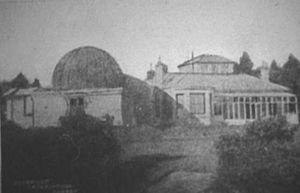
L'observatoire Isaac-Roberts est un observatoire, situé dans la résidence privée de l'astronome Britannique Isaac Roberts, à Crowborough, Sussex, actif à partir de 1890, lorsque Isaac Roberts l'a installé, jusqu'à sa mort en 1904. L'observatoire s'affiche dans la liste des codes d'observatoires du Minor Planet Center avec le code 001.
Isaac Roberts est un ingénieur britannique qui se tourne vers l'astronomie durant la fin de sa carrière. Il devient également un pionnier de la photographie de nébuleuses.